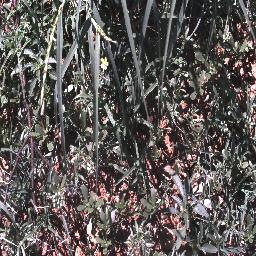
Label: negative